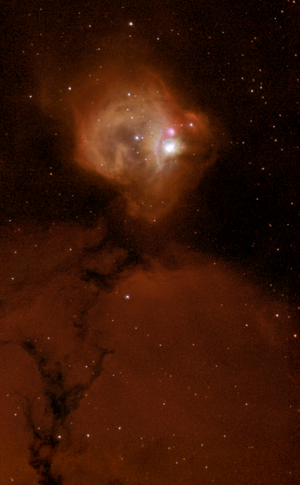
NGC 1748 est une nébuleuse en émission située dans la constellation de la Dorade. Cette nébuleuse est située dans le Grand Nuage de Magellan. Elle a été découverte par l'astronome australien James Dunlop en 1826. Cette nébuleuse a aussi été observée par l'astronome américaine Williamina Fleming en 1901 et elle a été ajoutée plus tard au catalogue IC sous la cote IC 2114.
Voici une liste non exhaustive d'amas stellaires, classée par ordre alphabétique de constellations.